Andrea Poli

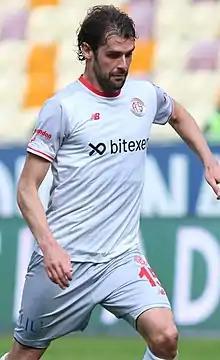
Poli with Antalyaspor in 2022

Andrea Poli (born 29 September 1989) is an Italian footballer who plays as a midfielder for club Pro Sesto.